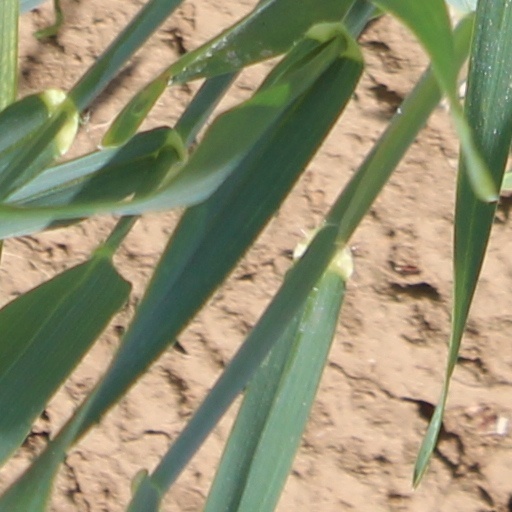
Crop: wheat